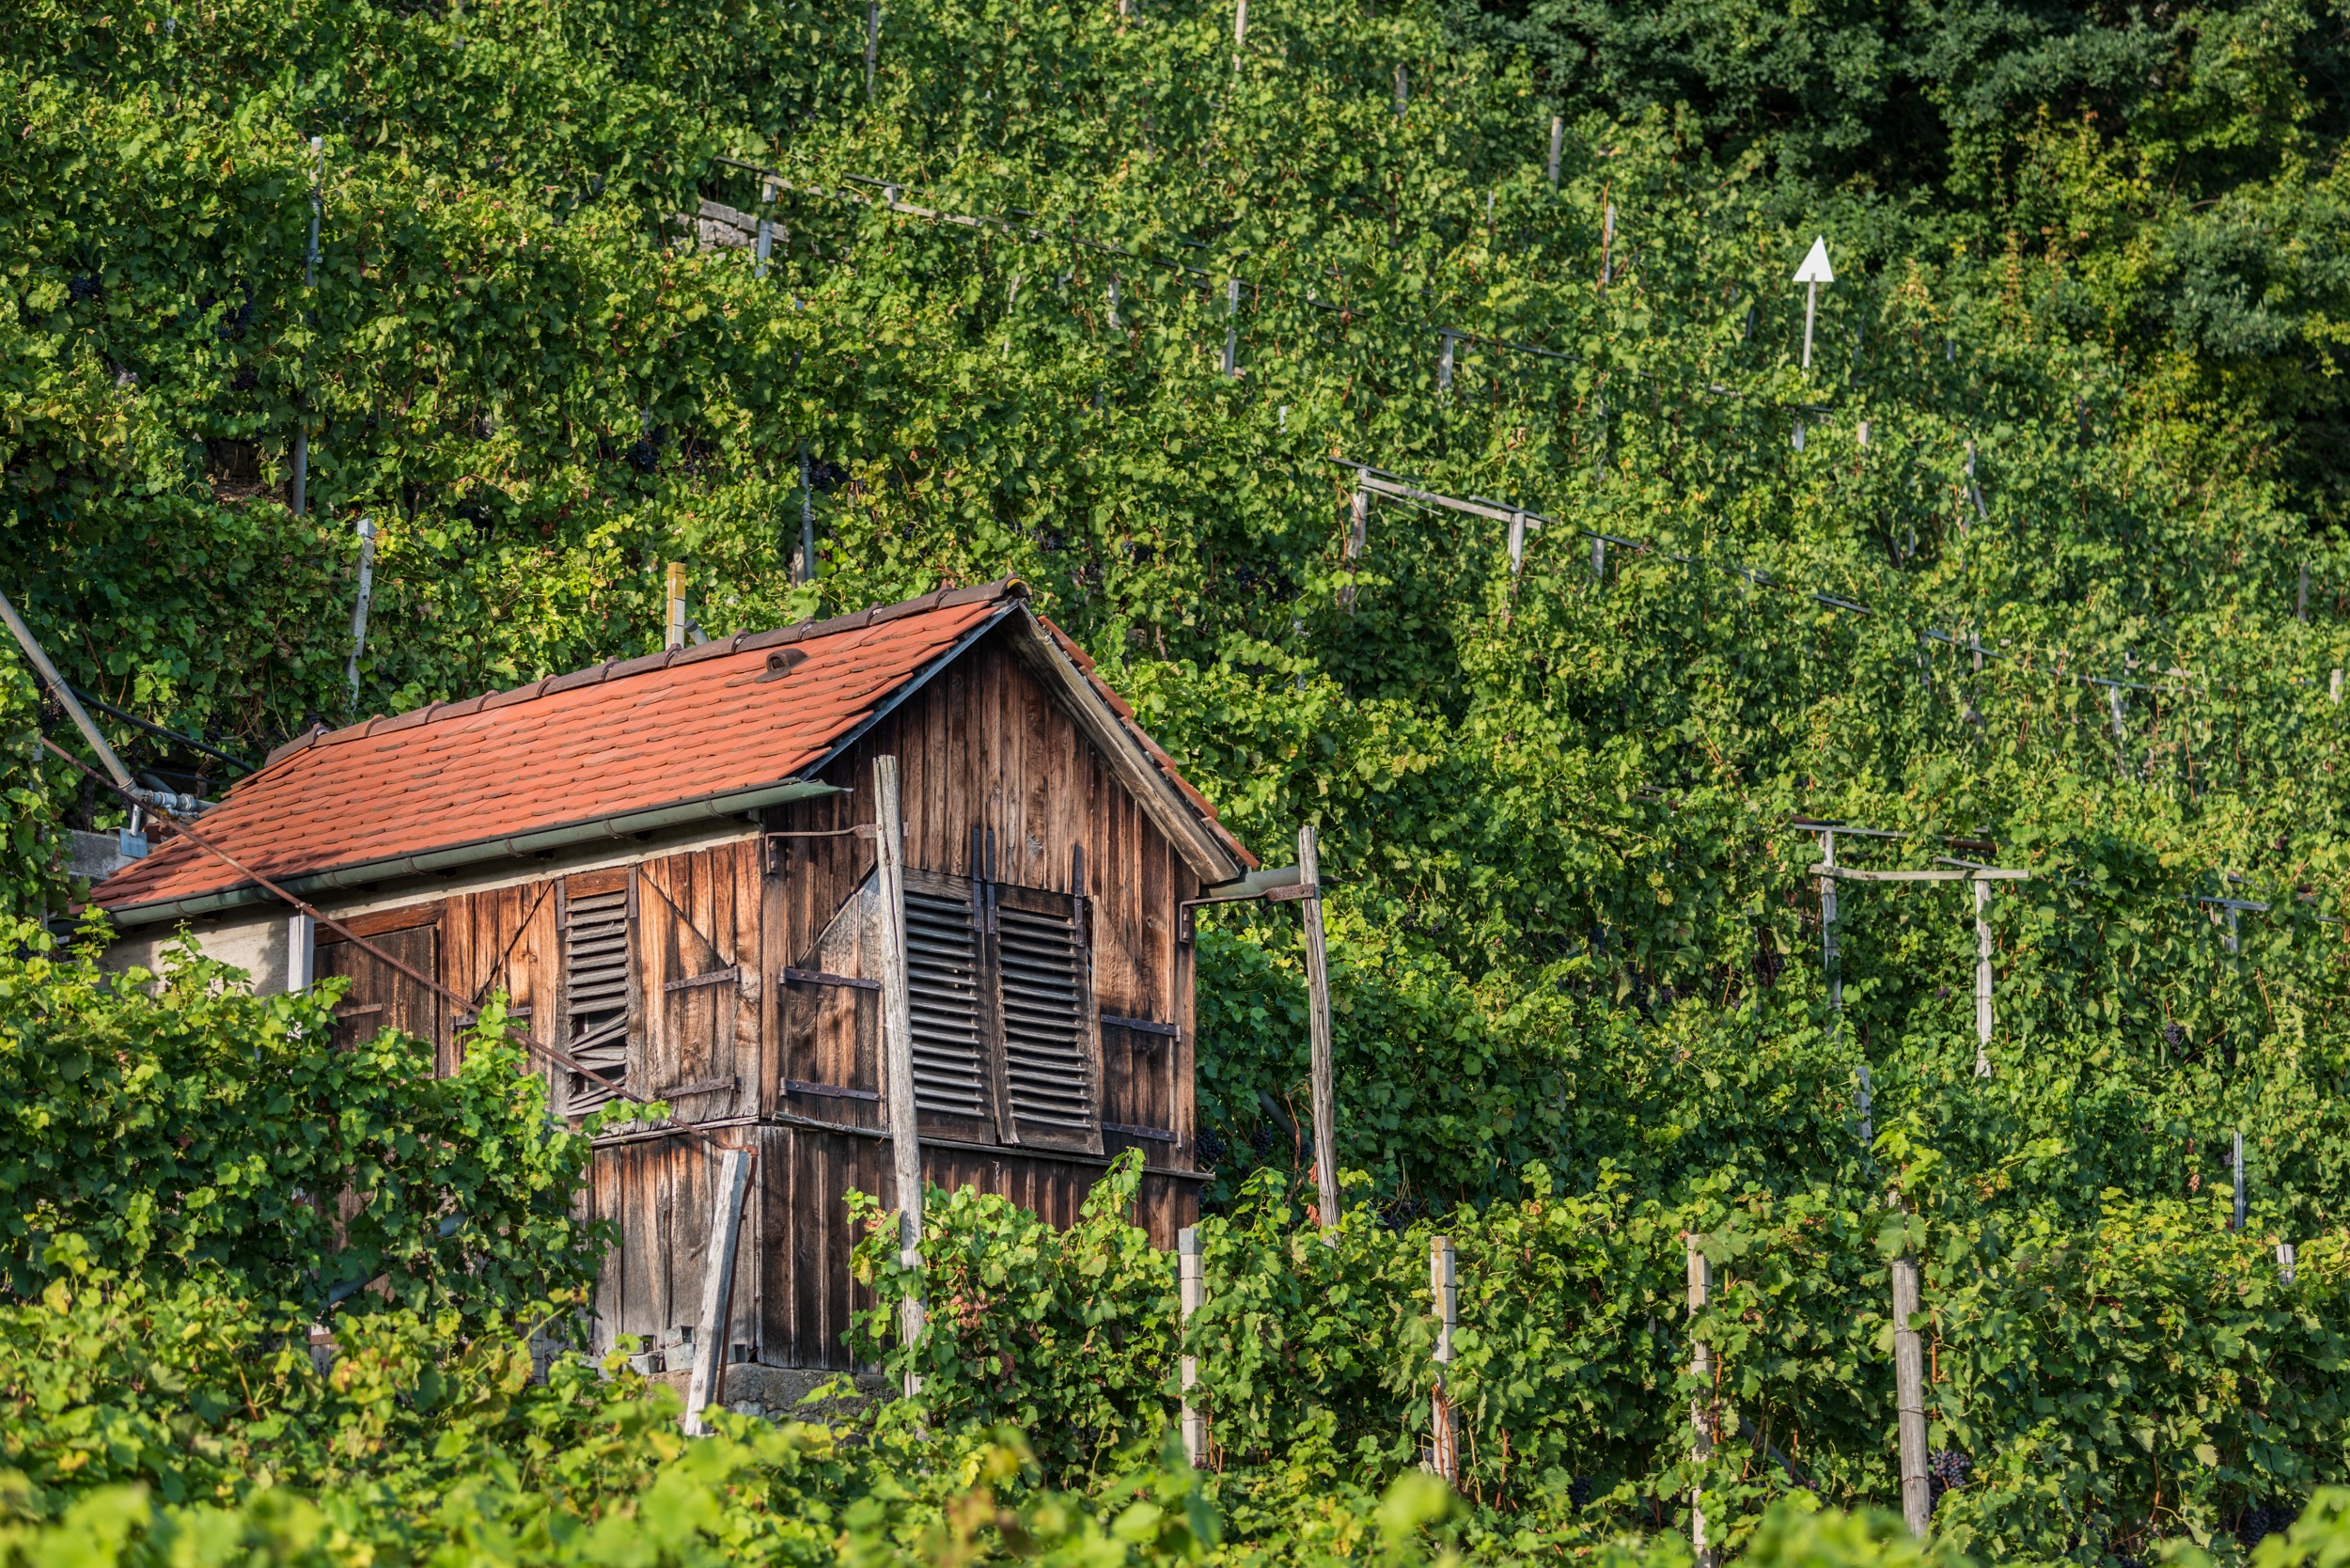
forest, vineyard, farm, house, building, shed, vacation, hut, shack, jungle, cottage, brown, scale, agriculture, plantation, woodland, log cabin, rural area, ludwigsburg germany, outdoor structure